Berengar I of Italy

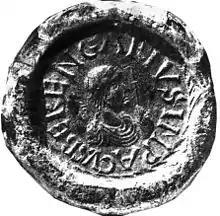
Berengar's imperial seal

Berengar I (845 – 7 April 924) was the king of Italy from 887 and emperor between 915 and his death in 924. He is usually known as Berengar of Friuli, since he ruled the March of Friuli from 874 until at least 890, but he had lost control of the region by 896.